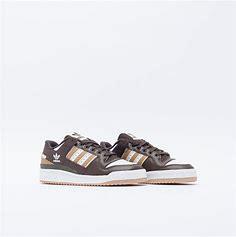
Brand: adidas
Model: Forum Skate